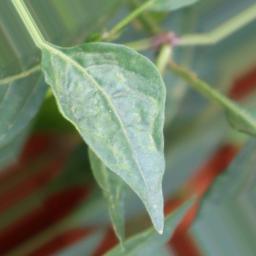
Label: healthy